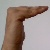
The image shows a hand gesture representing a space in Indian Sign Language.